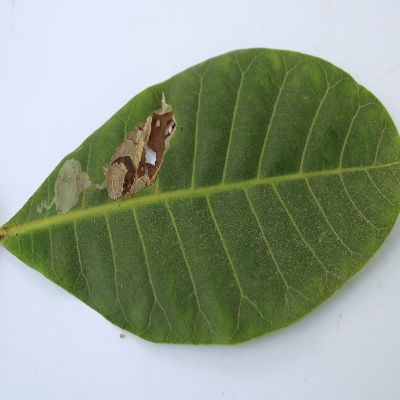
Crop: Cashew
Condition: leaf miner